VA-776 (U.S. Navy)

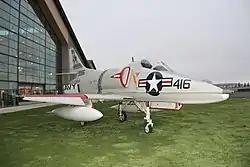
A-4E "Skyhawk" similar to those flown by VA-776.

VA-776 was an Attack Squadron of the U.S. Navy Reserve. Details of its early years are sketchy, as few records exist for reserve squadrons prior to 1970, the year during which they began submitting history reports.